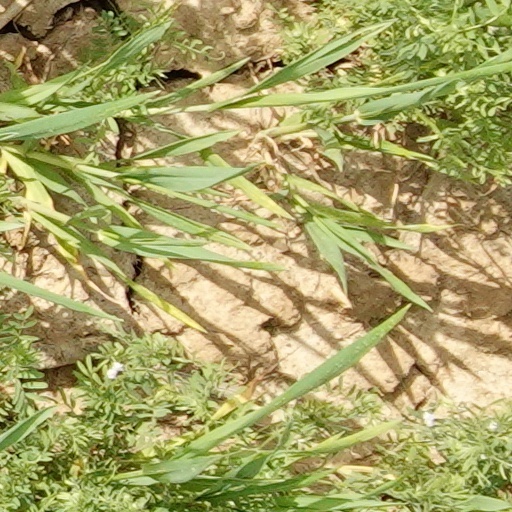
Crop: wheat